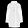
Label: Coat